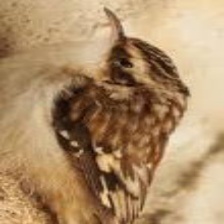
Species: BROWN CREPPER
Scientific name: CERTHIA AMERICANA